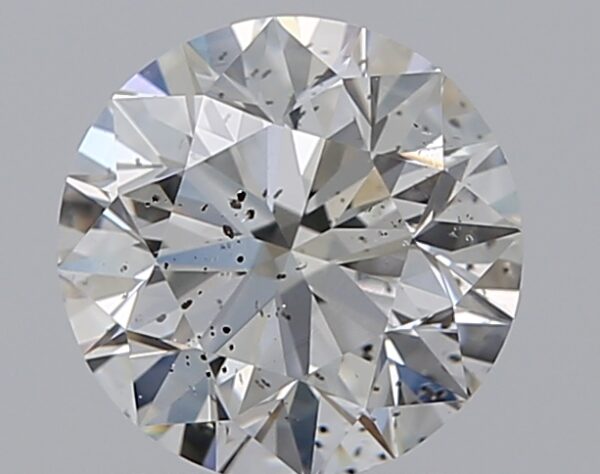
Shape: round
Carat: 1.2
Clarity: SI2
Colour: I
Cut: EX
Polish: EX
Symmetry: EX
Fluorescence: M
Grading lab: GIA
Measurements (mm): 6.71 x 6.76 x 4.25